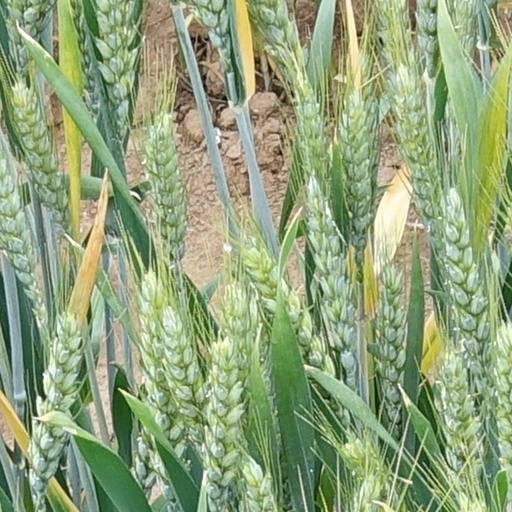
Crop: wheat